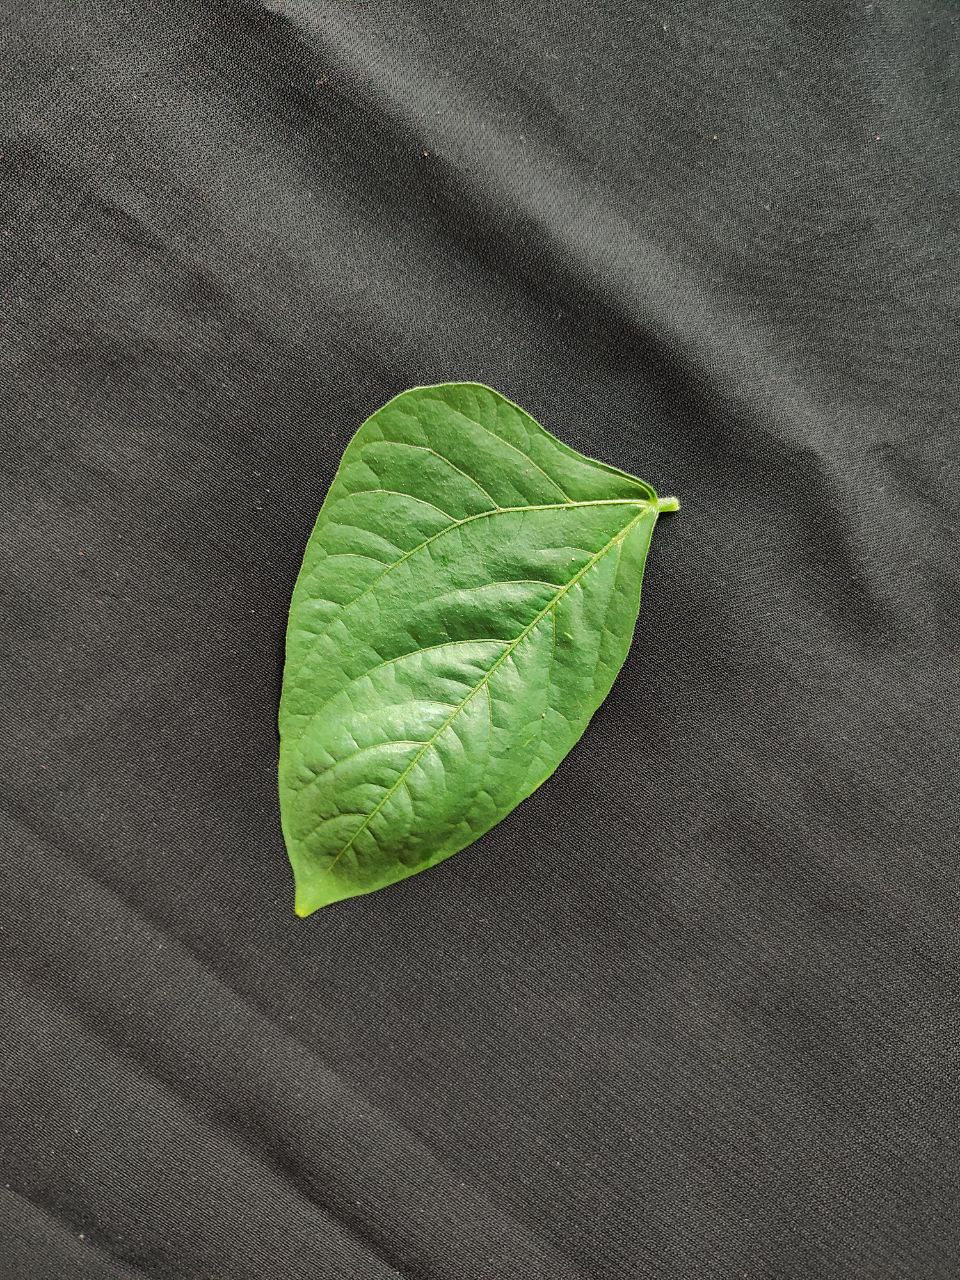
Crop: cowpea
Leaf condition: Fresh Leaf